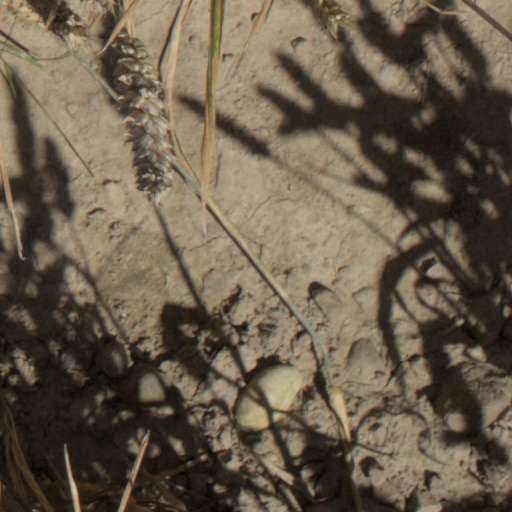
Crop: wheat